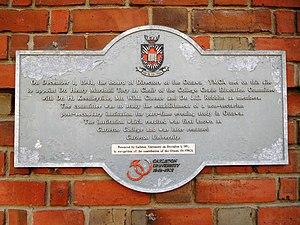
Plaque apposé au 123, rue Metcalfe, à Ottawa